Glasgow and South Western Railway

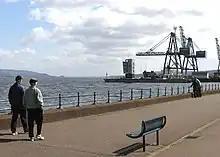
The Prince's Pier, Greenock, in use today as a shipping terminus

From the outset, Greenock had been served by the Glasgow, Paisley and Greenock Railway, allied to the Caledonian Railway. The port developed and carried increasing volumes of goods, and passenger traffic for the Clyde ferries grew considerably. The G&SWR wished to secure a share of this valuable traffic, and the "Bridge of Weir Railway" had been a move in that direction. The friendly Greenock and Ayrshire Railway (G&AR) was heavily supported (£300,000 out of £350,000 share capital) by the G&SWR, and opened its line from Bridge of Weir to its Albert Harbour station at Greenock, in 1869. This gave a quayside transfer to steamers at Greenock, and a price war with the established CR line broke out, eventually resolved with a traffic sharing agreement: the G&SWR received 42.68% of receipts.